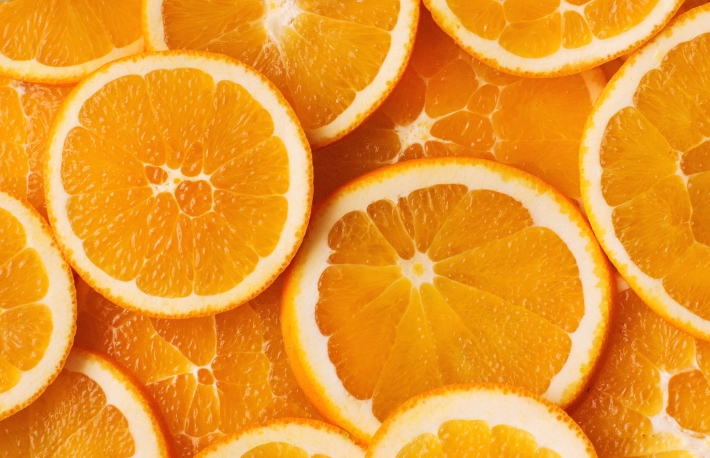
Label: Orange